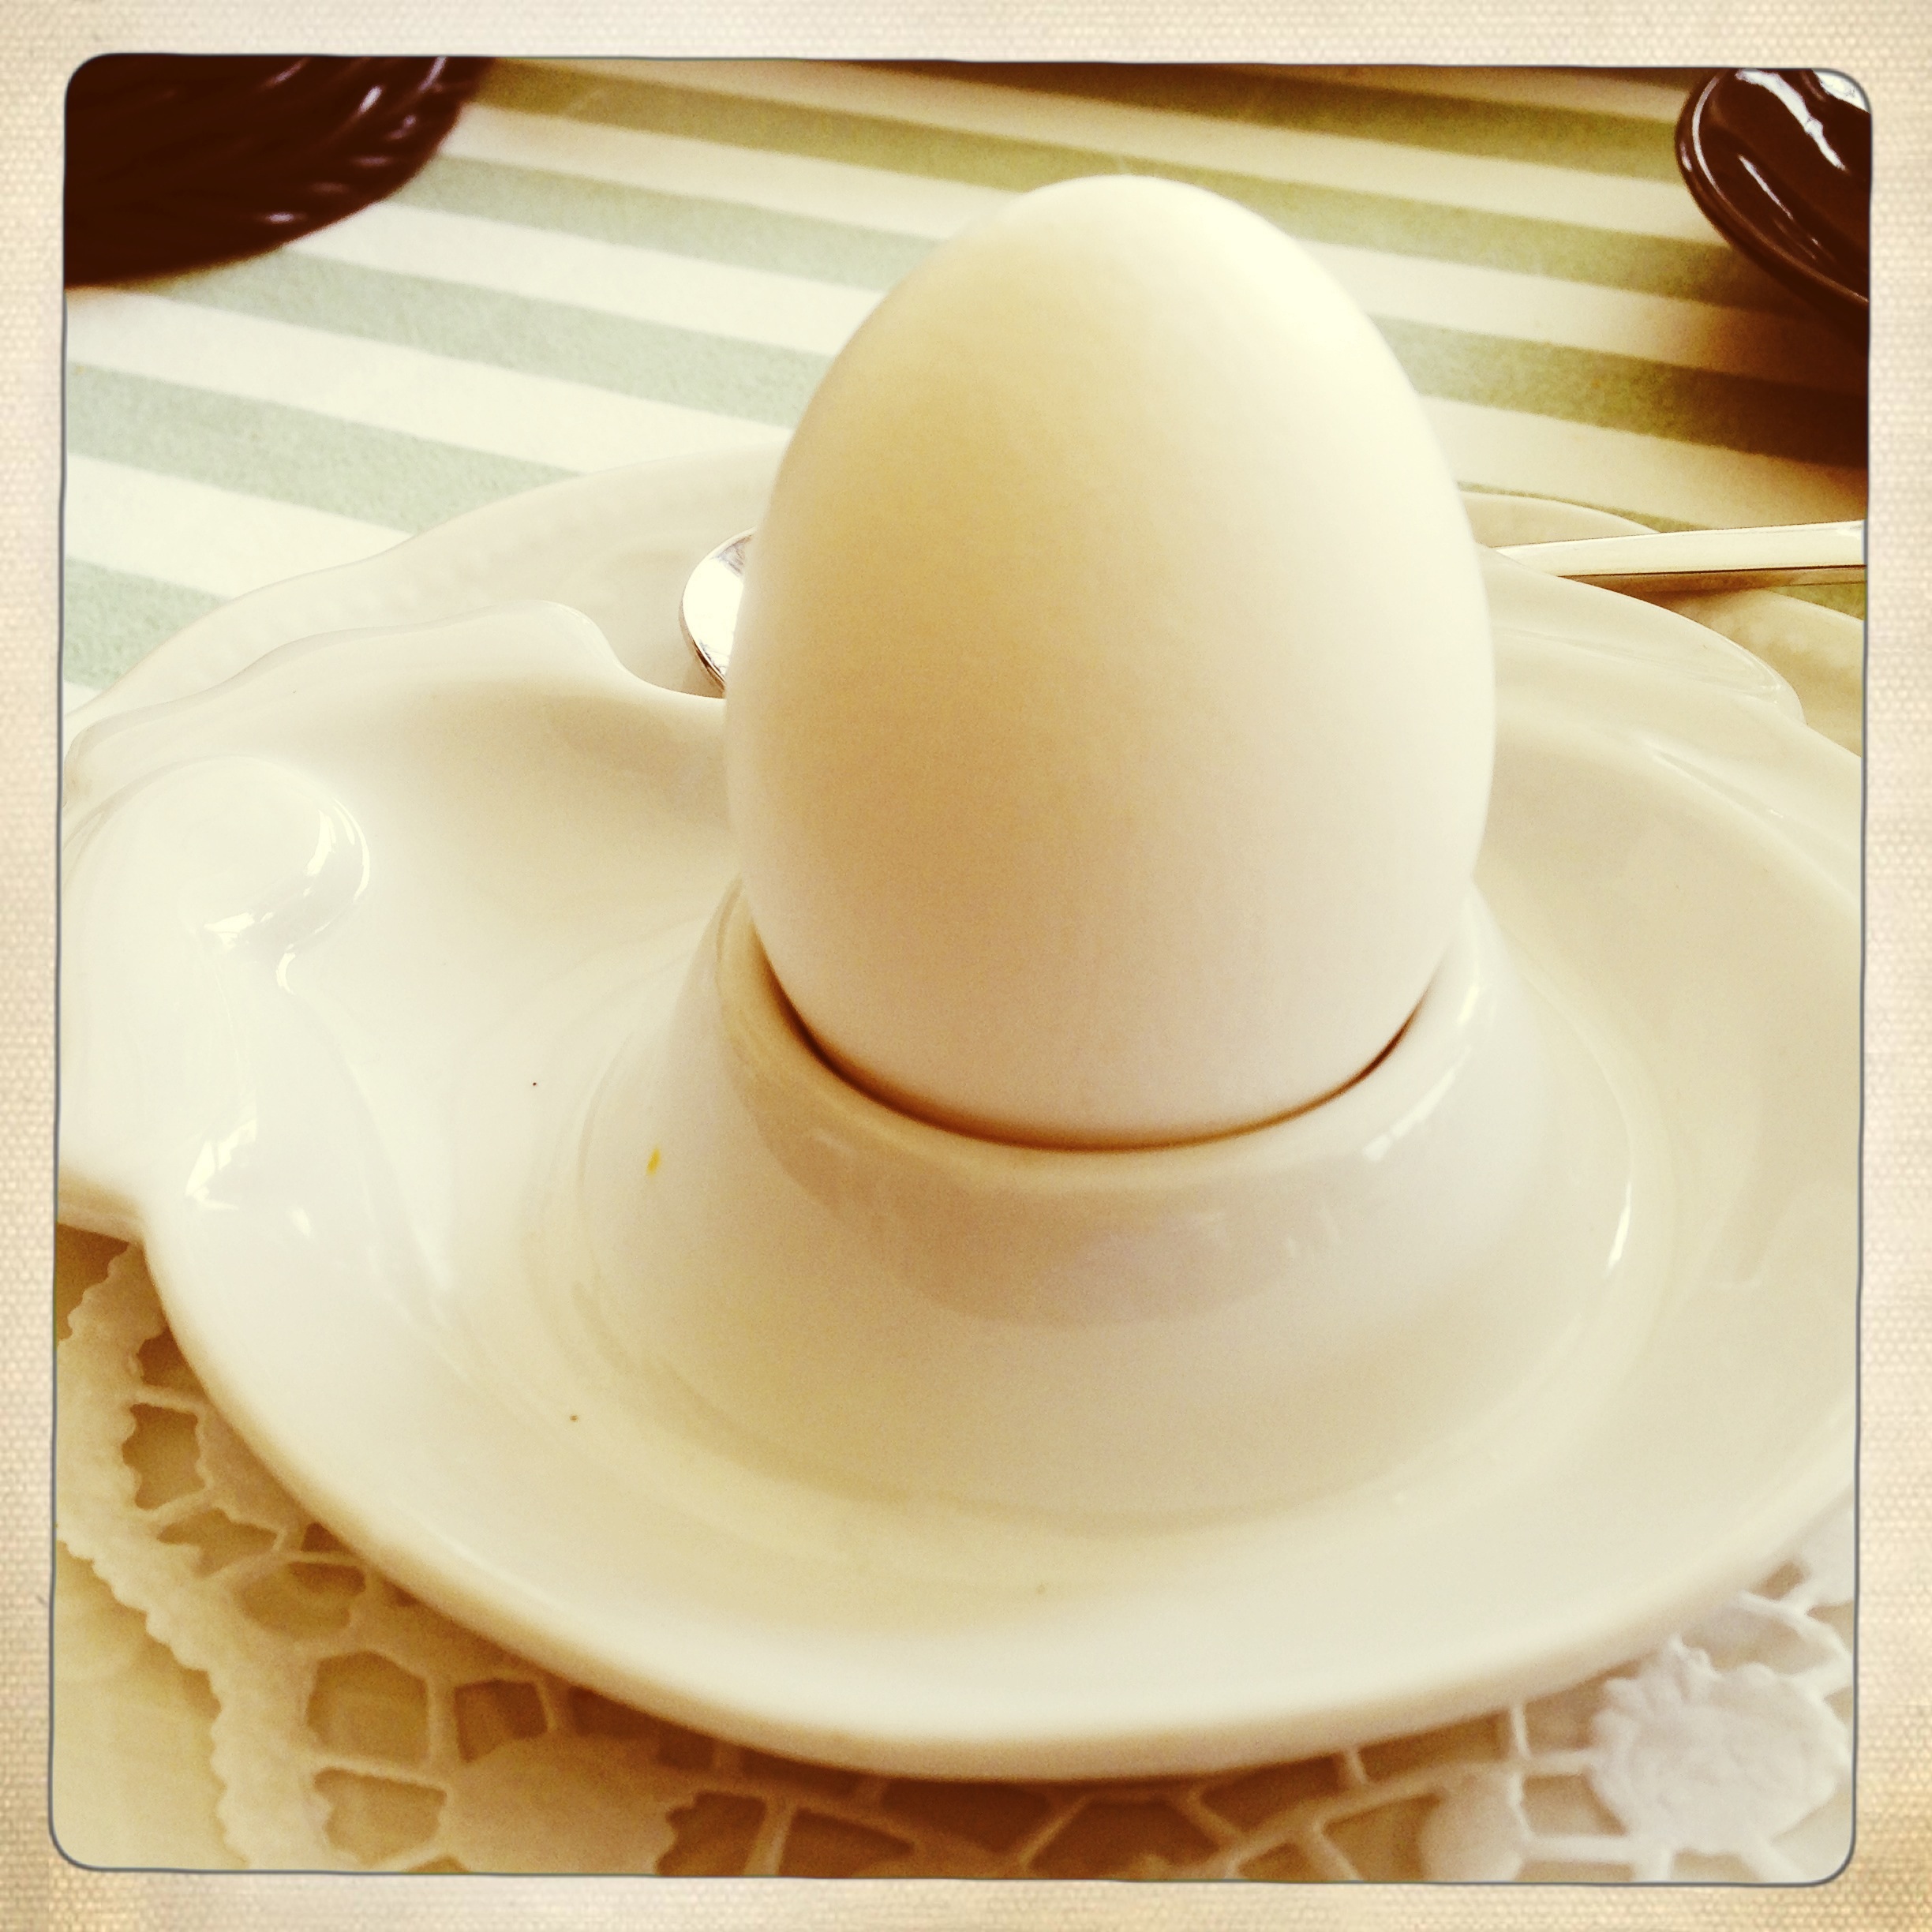
dish, meal, food, grunge, breakfast, baking, dessert, cuisine, egg, asian food, icing, flavor, breakfast egg, dishware, chinese food